Flash memory controller

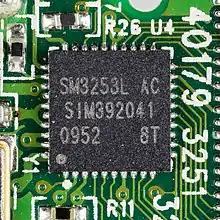
Lexar USB stick 8 GB - Silicon Motion SM3253L - USB 2.0 single-channel flash controller.

A flash memory controller (or flash controller) manages data stored on flash memory (usually NAND flash) and communicates with a computer or electronic device. Flash memory controllers can be designed for operating in low duty-cycle environments like memory cards, or other similar media for use in PDAs, mobile phones, etc. USB flash drives use flash memory controllers designed to communicate with personal computers through the USB port at a low duty-cycle. Flash controllers can also be designed for higher duty-cycle environments like solid-state drives (SSDs) used as data storage for laptop computer systems up to mission-critical enterprise storage arrays.